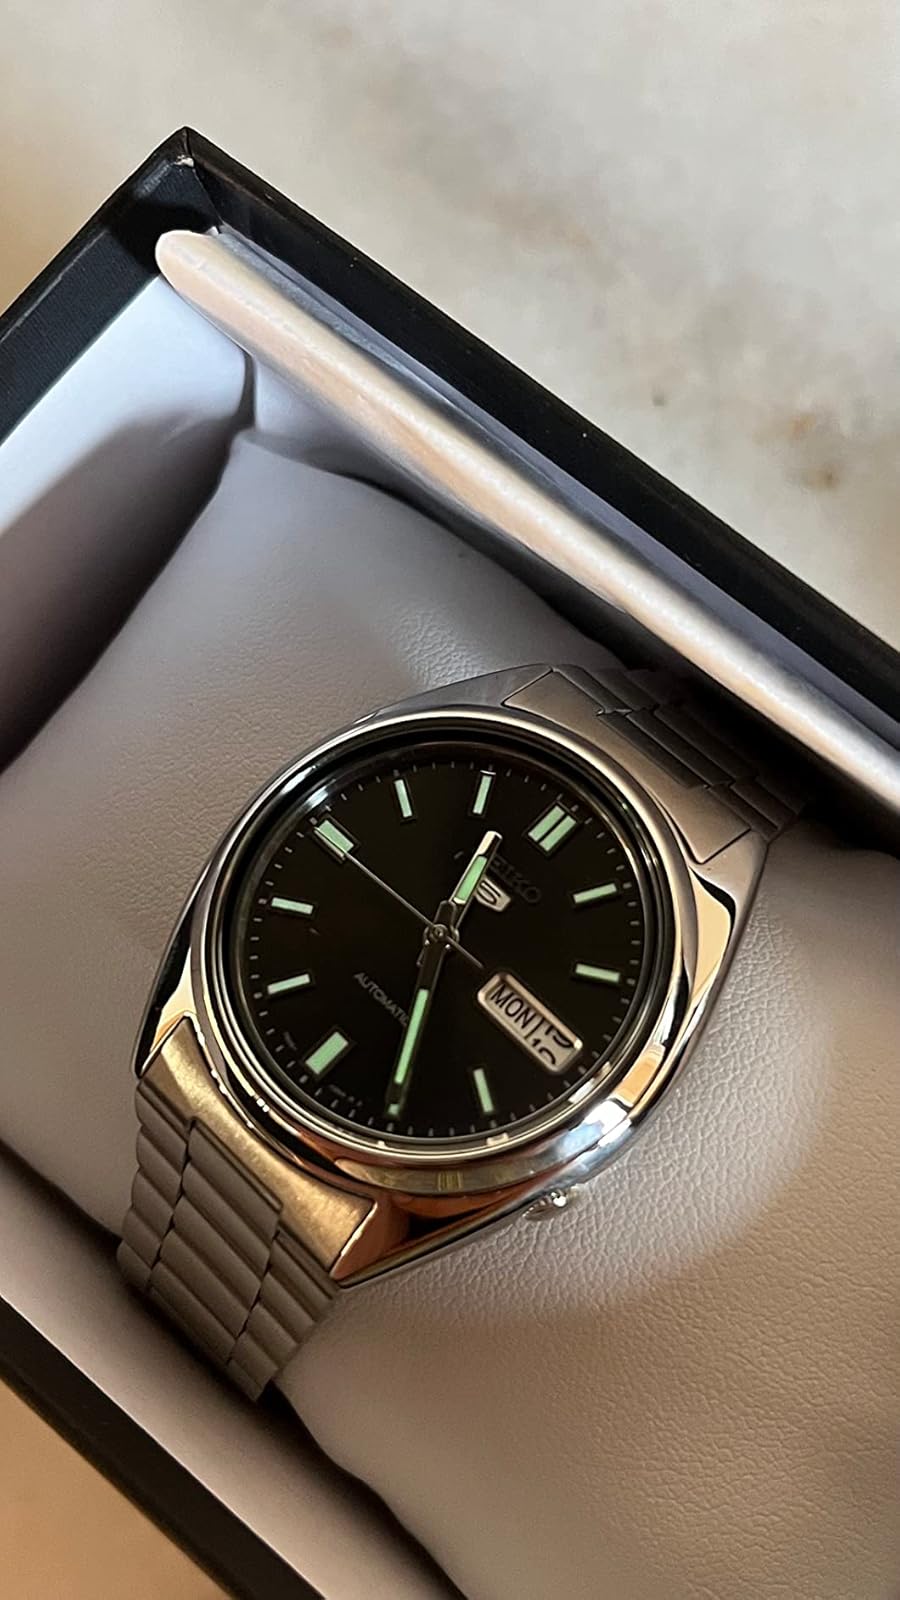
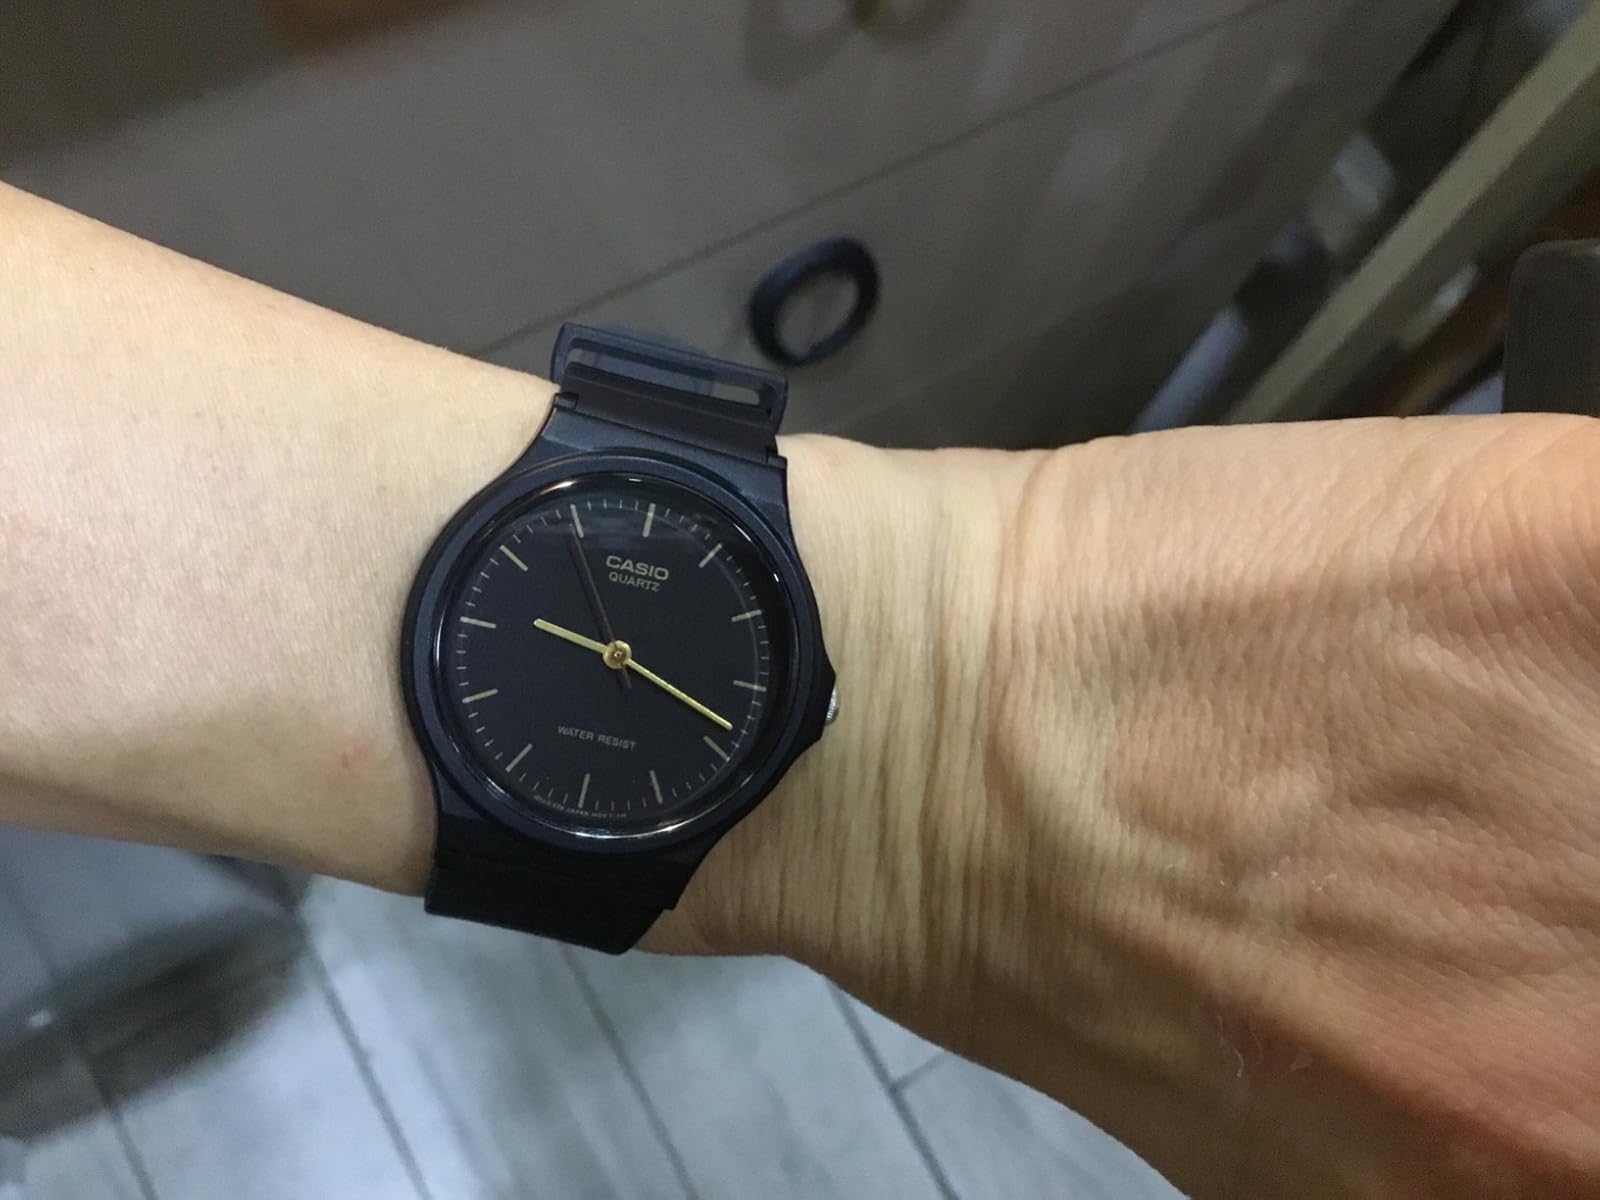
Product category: accessories_watch
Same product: no